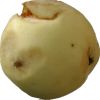
Label: Apple hit 1